Eastland Mall (Charlotte, North Carolina)

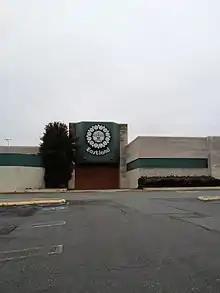
Eastland Mall entrance, January 2012

By the late 1990s, Eastland Mall's image and physical appearance began to degrade. Adding to the retail shift in Charlotte, demographic changes to the surrounding areas changed the retail makeup of the mall. Crime rates also increased around the mall. In 1997, The Coffee Beanery Inc., a tenant at the mall, sued ownership claiming its sales decline was a result of the increase in crime.